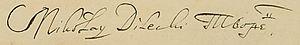
Nikolaï Pavlovitch Diletsky est un compositeur, musicologue et théoricien musical ukrainien. Il fut le premier, en 1679, à développer cet outil logique qu'est le cycle des quintes, dans son traité musical « Idea grammatikii musikiyskoy ».